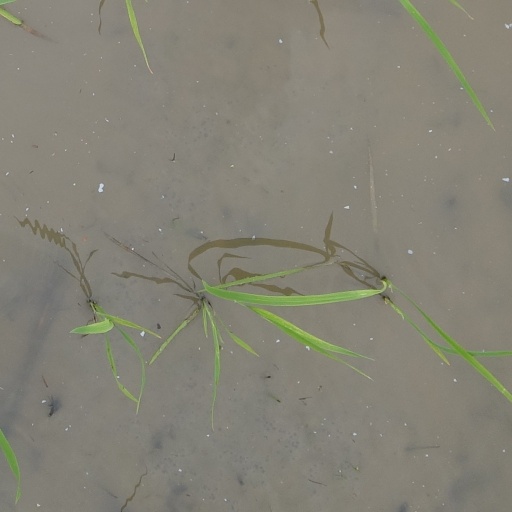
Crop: rice